Alfa Romeo Giulia (2015)

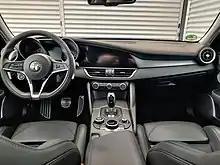
Interior

Marco Tencone of Centro Stile Alfa Romeo at the Fiat Mirafiori factory in Turin headed the design team, with oversight from Lorenzo Ramaciotti. The Giulia had a long gestation and delayed launch due to Marchionne sending its design back to the drawing board.